Khalili Foundation

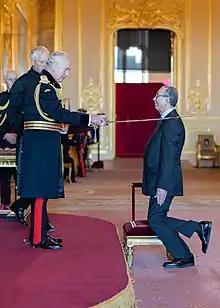
The investiture of Sir David Khalili presided by King Charles III "for services to interfaith relations and charity" at Windsor Castle

The foundation was registered with the Charity Commission in 1995, having previously been named the Maimonides Foundation after Moses Maimonides, a 12th-century philosopher, theologian and leader of the Jewish faith. Maimonides wrote positively about Christianity and Islam was thus taken by Khalili as inspiration for the name.